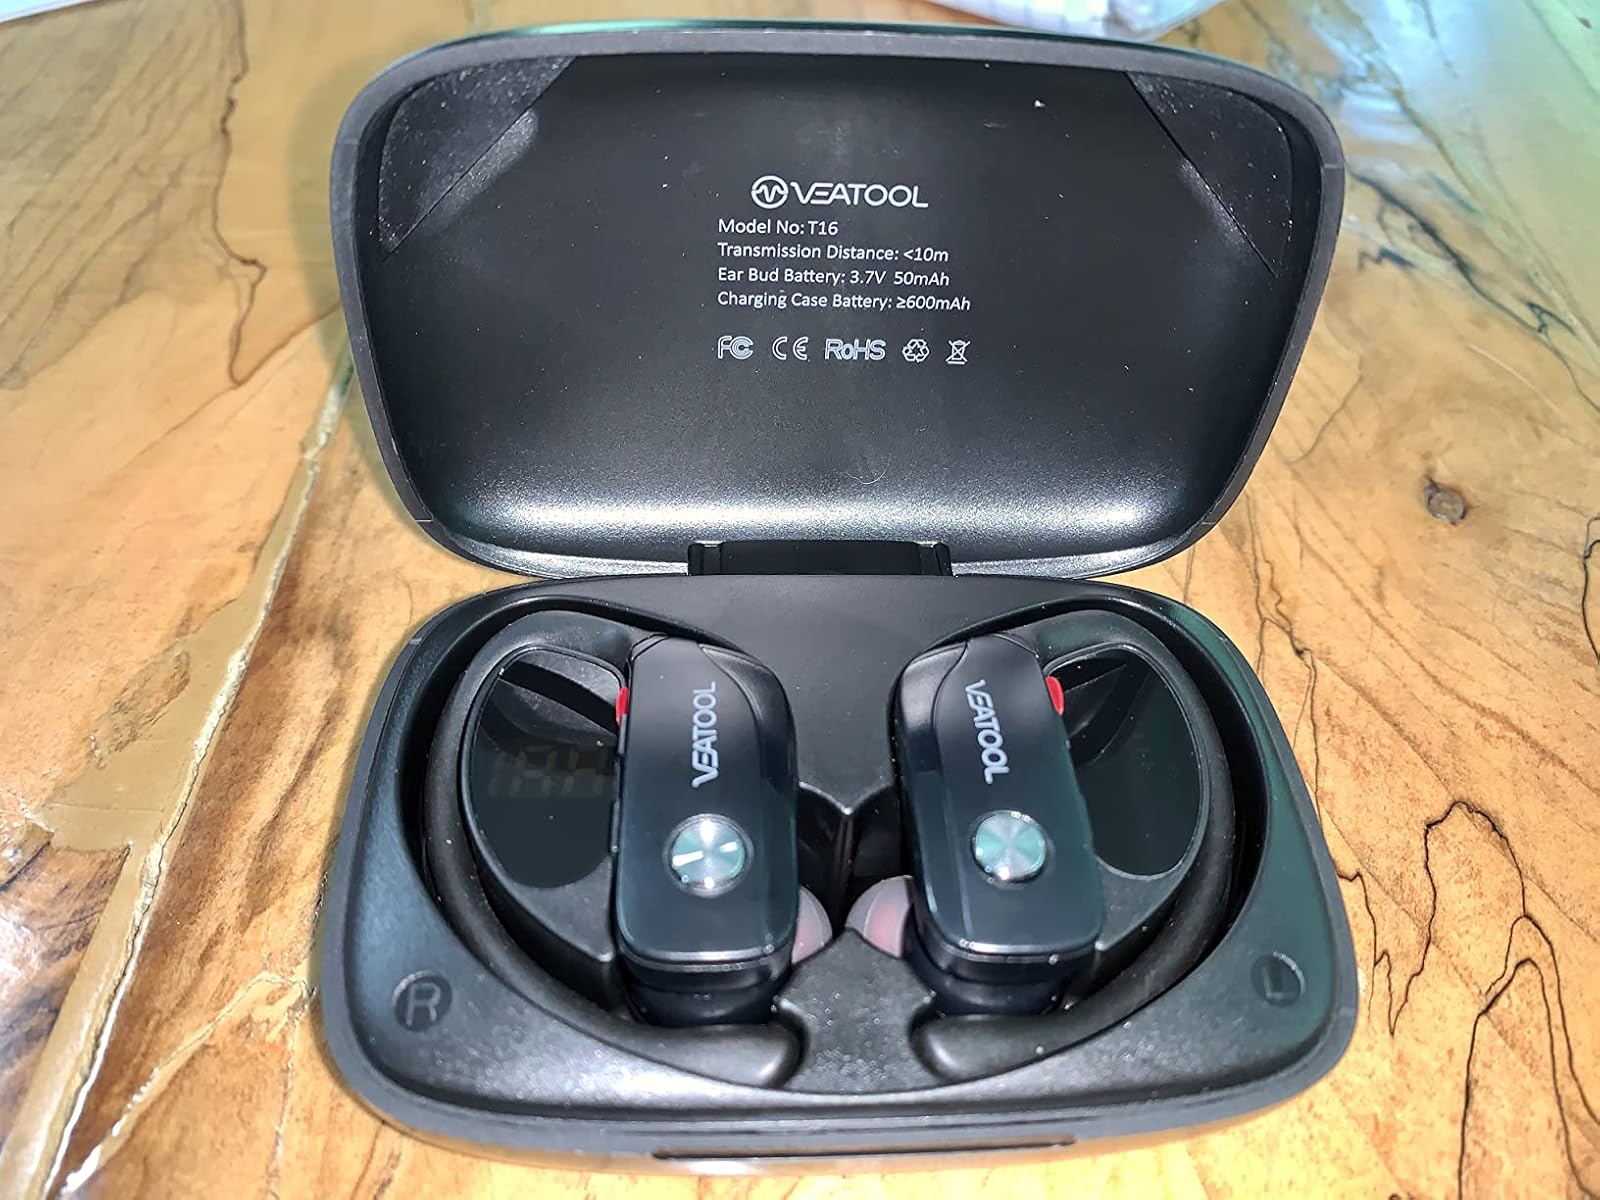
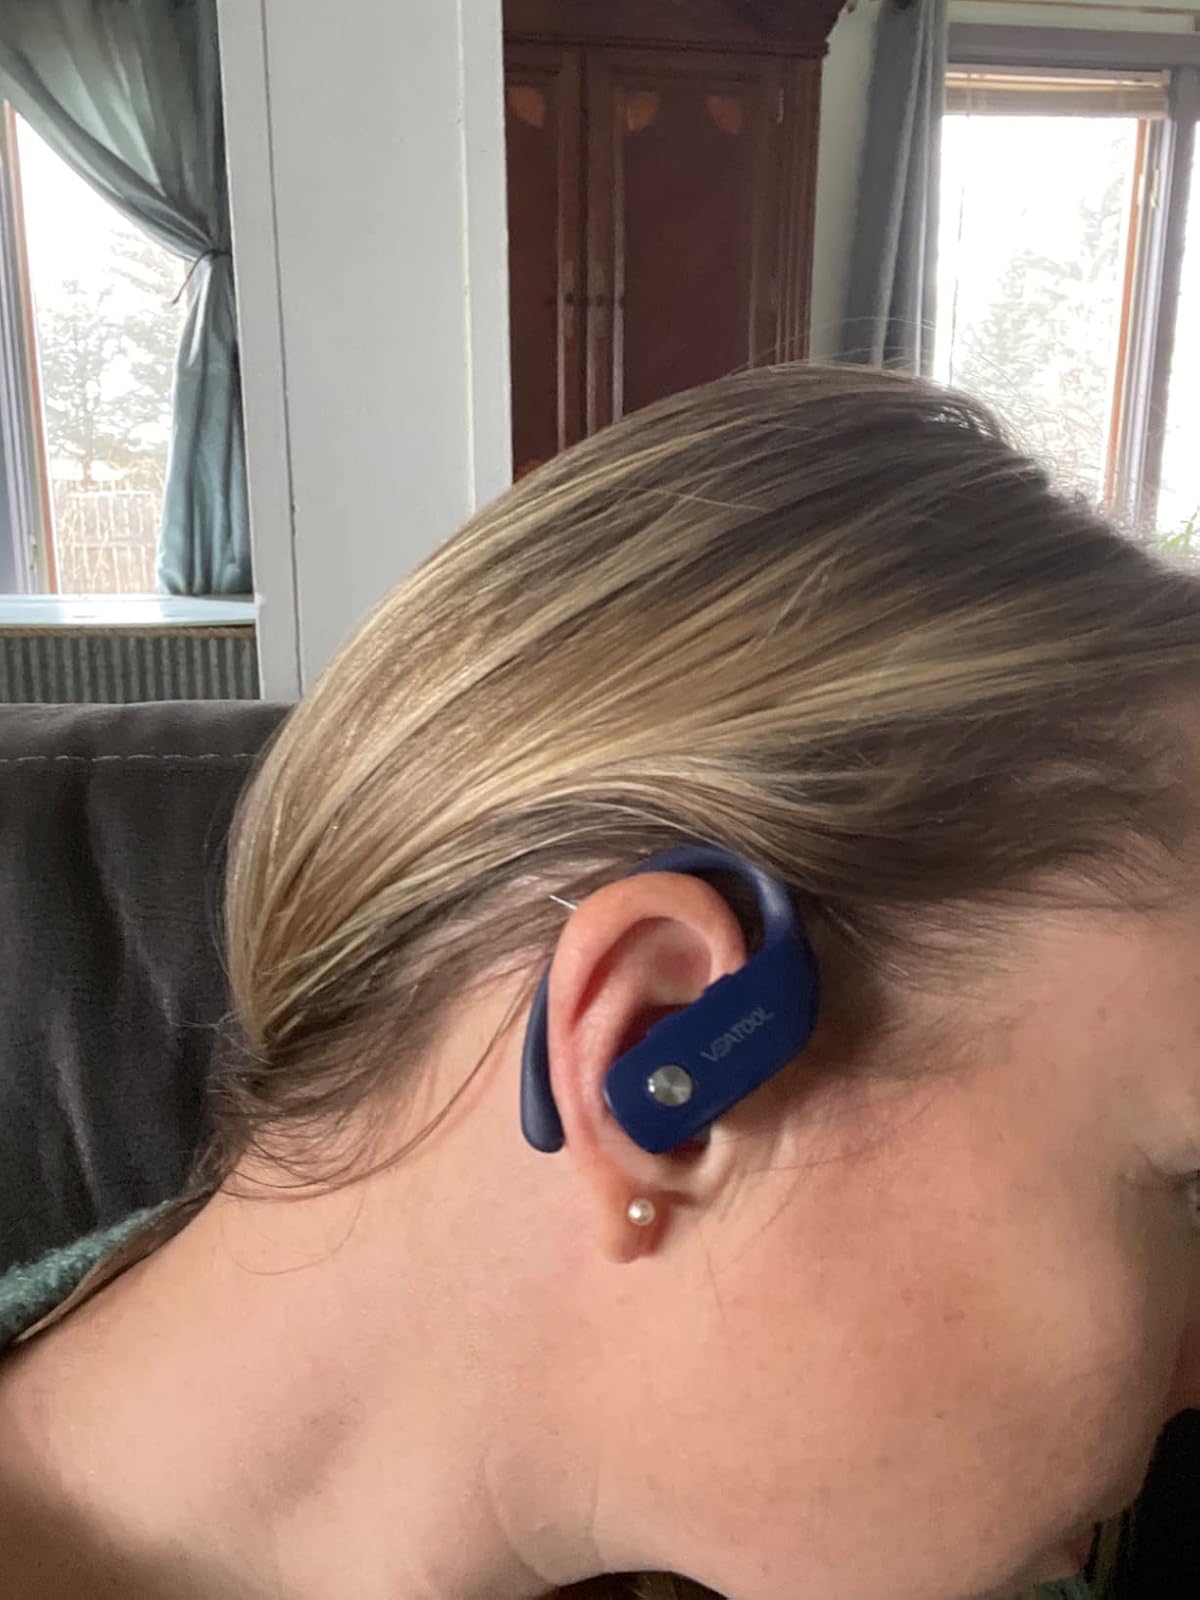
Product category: earbuds
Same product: no